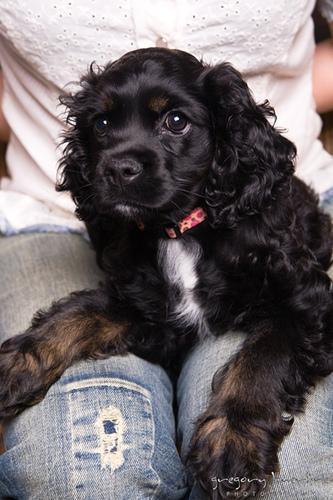
cocker_spaniel